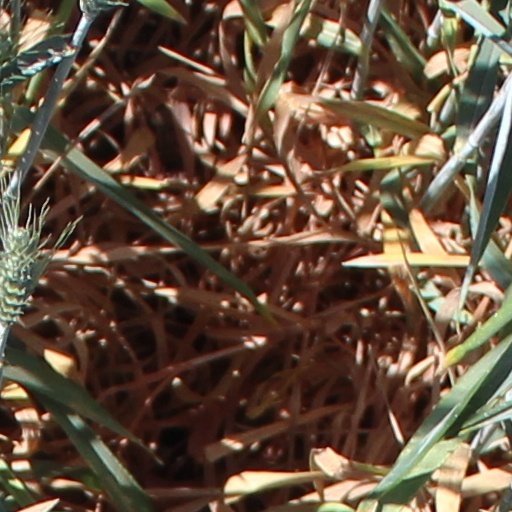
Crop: wheat